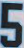
Number: 5